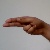
The image shows a hand gesture representing the letter 'H' in Indian Sign Language.